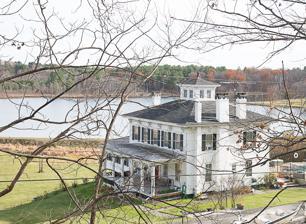
Building: Henry T. Botsford House
Country: United States of America
Year built: 1891
Historic house in New York, United States United States historic place Henry T. Botsford House U.S. National Register of Historic Places Show map of New York Show map of the United States Location NY 81 W of jct. with NY 32 , Greenville, New York Coordinates 42°24′57″N 74°1′32″W / 42.41583°N 74.02556°W / 42.41583; -74.02556 Area 2.7 acres (1.1 ha) Built 1891 Architect Craw, Charles Willis Architectural style Queen Anne NRHP reference No. 93001224 Added to NRHP November 12, 1993 Henry T. Botsford House is a historic house located at Greenville in Greene County, New York . Description and history It was built in 1891 and is a three-story, irregularly massed Queen Anne style frame structure on a brick faced stone foundation. It features an engaged square corner tower. Also on the property is a carriage house built in 1894. It was listed on the National Register of Historic Places on November 12, 1993. References